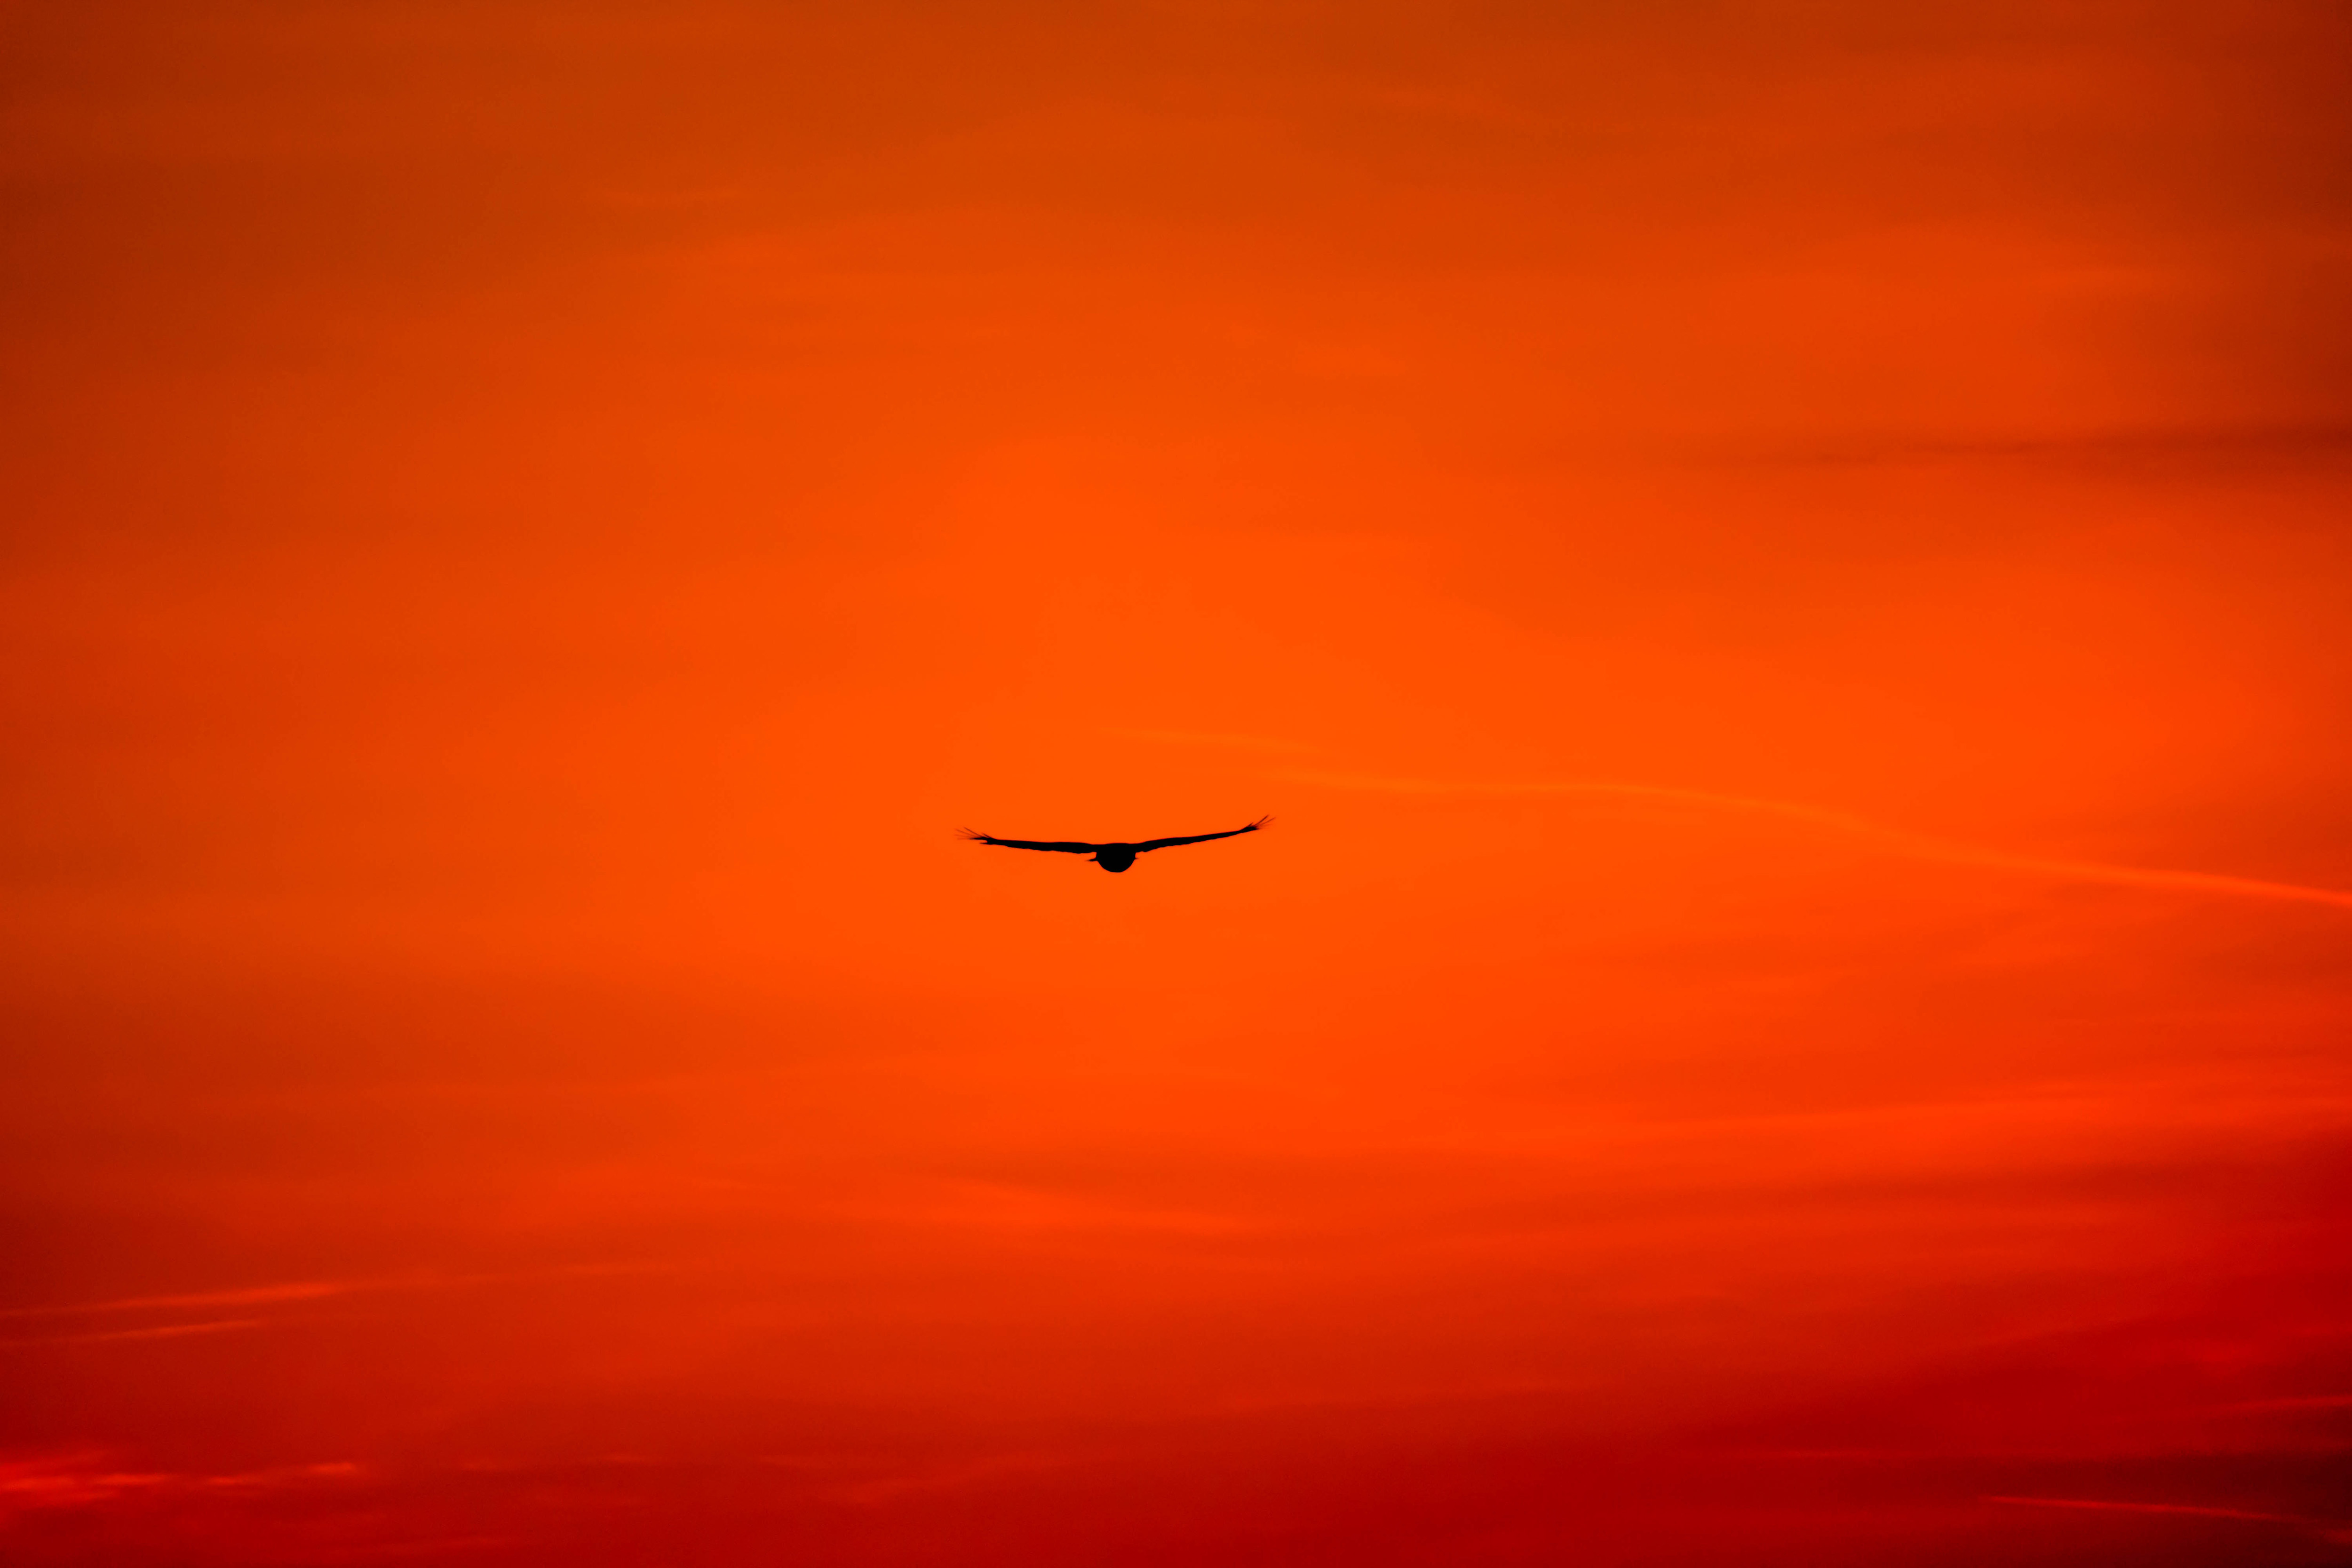
sky, red, orange, afterglow, red sky at morning, calm, horizon, morning, sunset, evening, atmosphere, dusk, sunrise, dawn, flight